Sol Hachuel

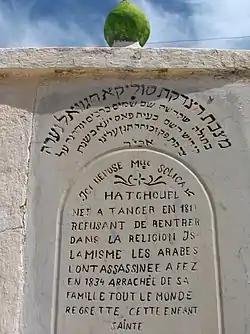

Her headstone in the Jewish cemetery in Fes has inscriptions in Hebrew and French, with different messages in each language.